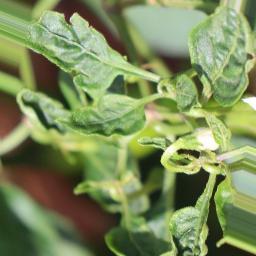
Label: mites_and_trips